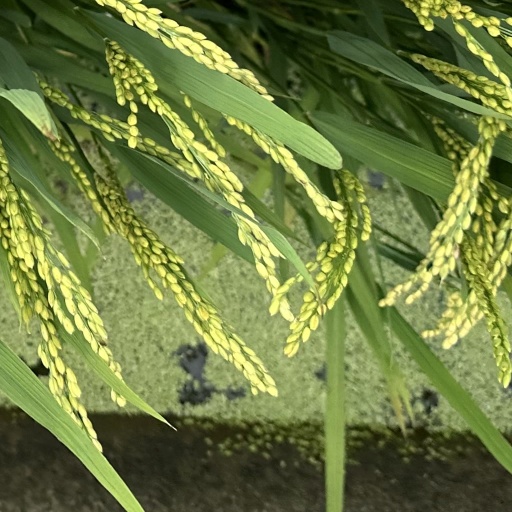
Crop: rice